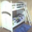
Label: bed